11th Street Bridges

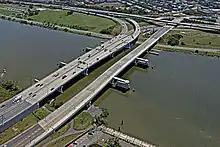
11 Street Bridges and I-695 Looking West

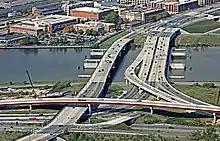
11 Street Bridges and Martin Luther King Jr Ave Looking West

Lane closures on the bridges, as well lane closures and other traffic restrictions on nearby local roads and on- and off-ramps, began October 26, 2010, as the construction moved from the middle of the Anacostia River toward the shore. City engineers estimated that the project was 25 percent complete by late October 2010. The project was on track for completion in 2013. On November 5, 2010, construction crews began driving piles east of the bridge on its northern side to begin construction of the ramp connecting the new bridge to east-bound Southeast Freeway.